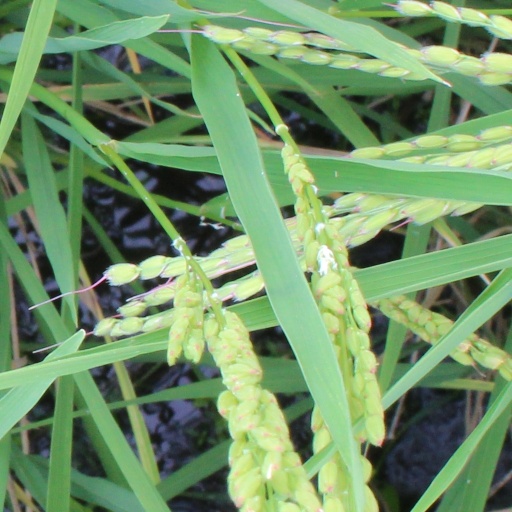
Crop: rice